Thomas D. White

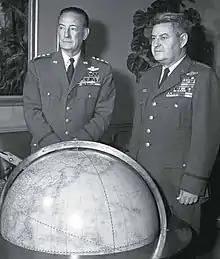
Air Force Chief of Staff General Thomas D. White with Air Force Vice Chief of Staff General Curtis E. LeMay in White's office at The Pentagon in 1957

In June 1927, White was assigned to duty as a student of the Chinese language in Peking, China. Four years later, he returned to the United States for duty at Headquarters Air Corps, Washington, D.C.